Pittville

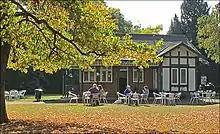
Central Cross Drive café

A refreshment kiosk, or small outdoor café on Central Cross Drive, dating from 1903, used to have unusual terracotta dragons on its roof. It is open throughout the year, with shorter hours in winter and is situated in the Long Garden, a stretch of parkland to the south of Pittville Park facing Pittville Lawn. Very near the café, on the corner of Pittville Lawn and Central Cross Drive, originally stood a small spa called Essex Lodge, erected in the 1820s.